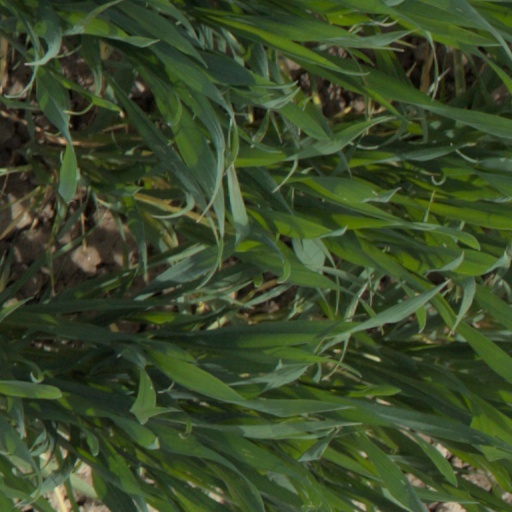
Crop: wheat